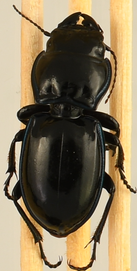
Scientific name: Pasimachus elongatus
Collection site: Central Plains Experimental Range NEON (CPER), plot CPER_006